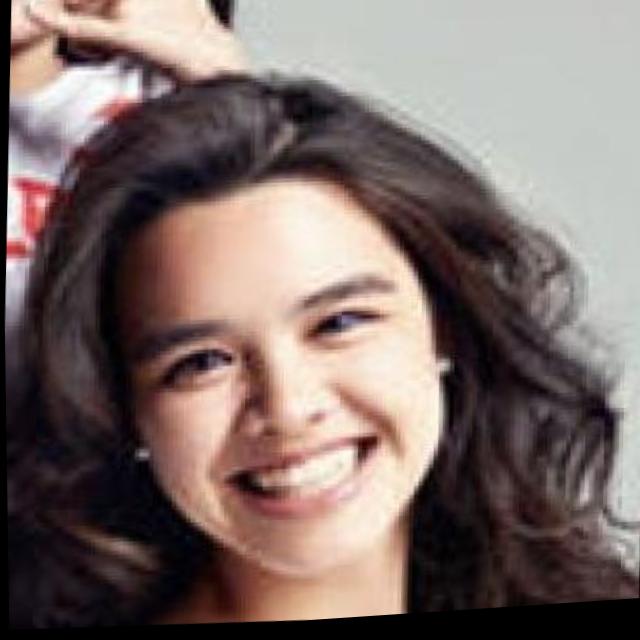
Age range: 21-44